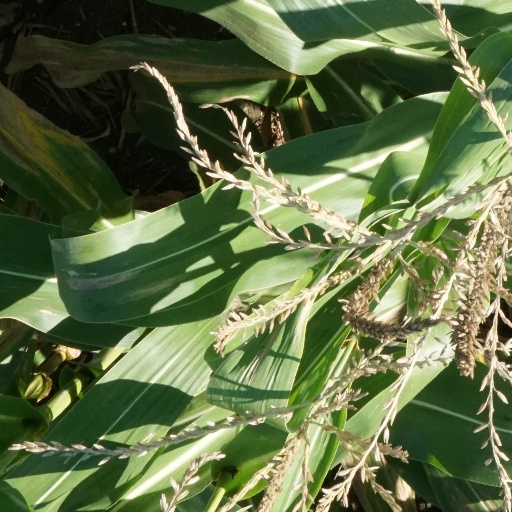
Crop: maize; corn